Phil Jackson

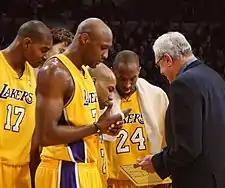
Phil Jackson coaching the Lakers

However, injuries, weak bench play, and public tension between Bryant and O'Neal slowed the team down, and they were beaten in the second round of the 2003 NBA Playoffs by the eventual champion San Antonio Spurs.